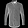
Label: Shirt